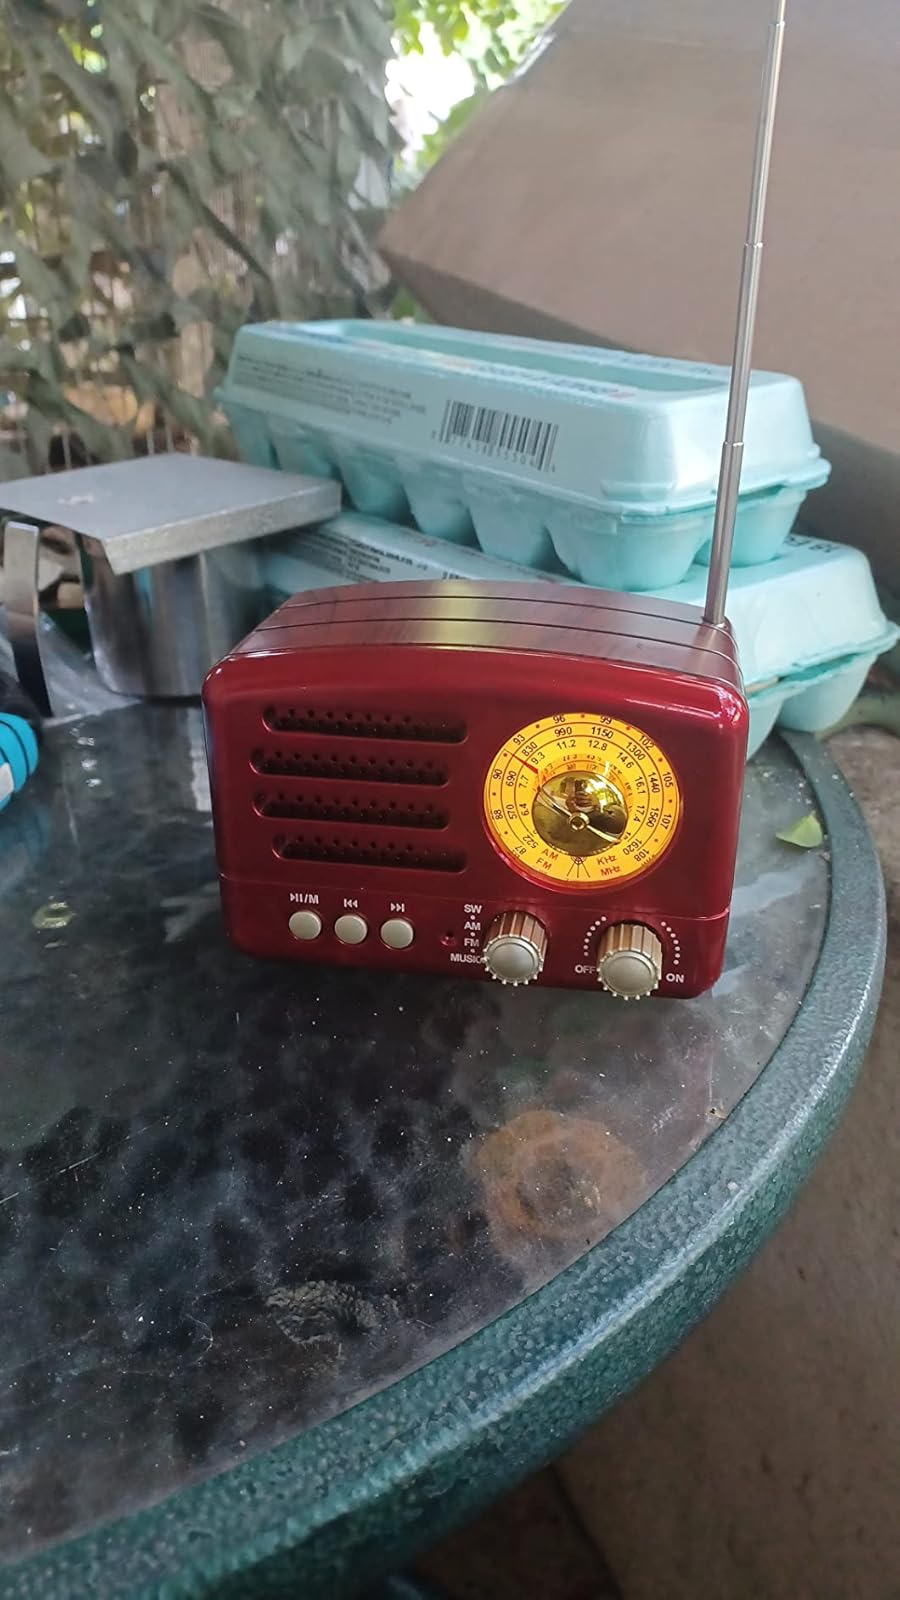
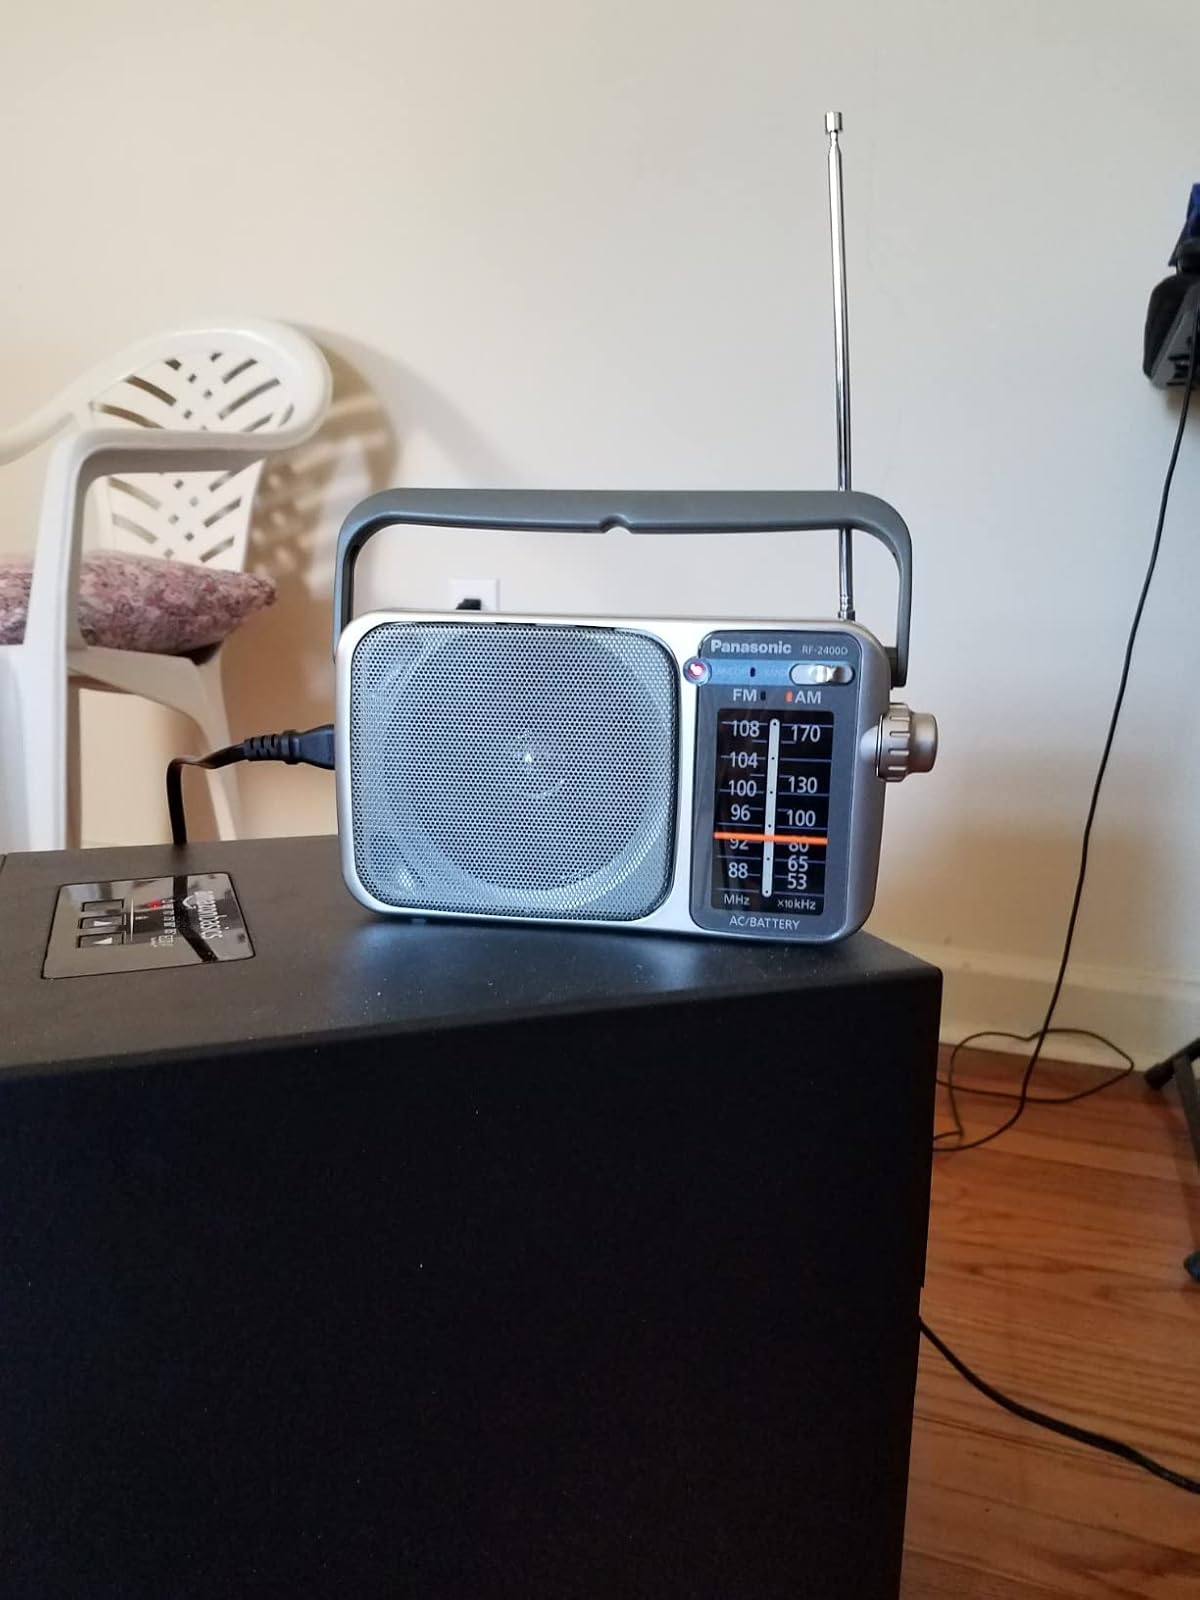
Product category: radio
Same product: no